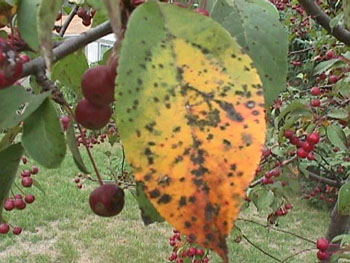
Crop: apple
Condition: scab